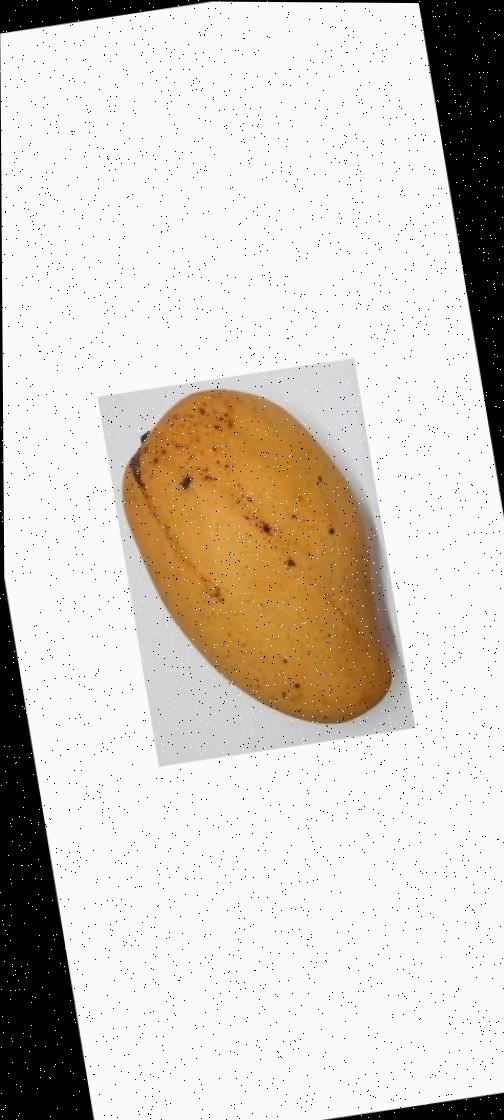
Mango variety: Katimon